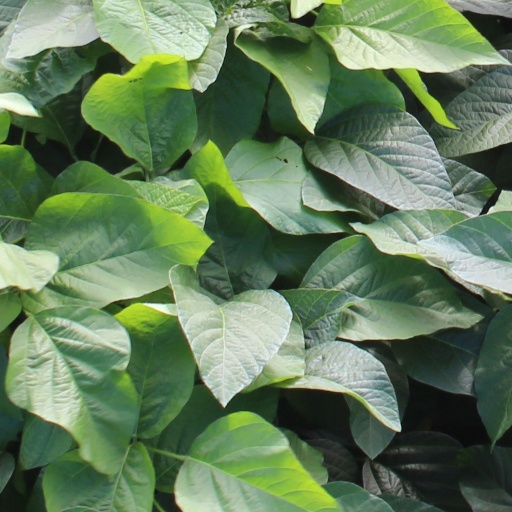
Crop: soybean